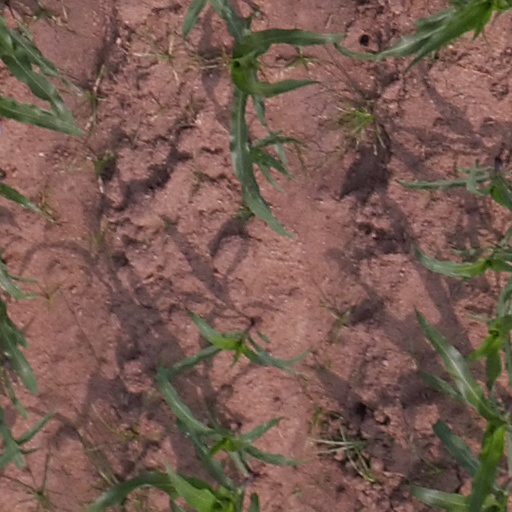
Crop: maize; corn